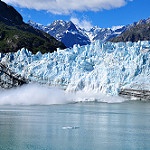
Label: glacier